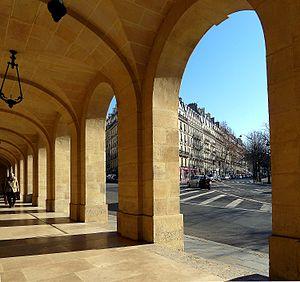
Rue de Médicis - Paris VI
La rue de Médicis est une voie située dans le quartier de l'Odéon du 6ᵉ arrondissement de Paris.